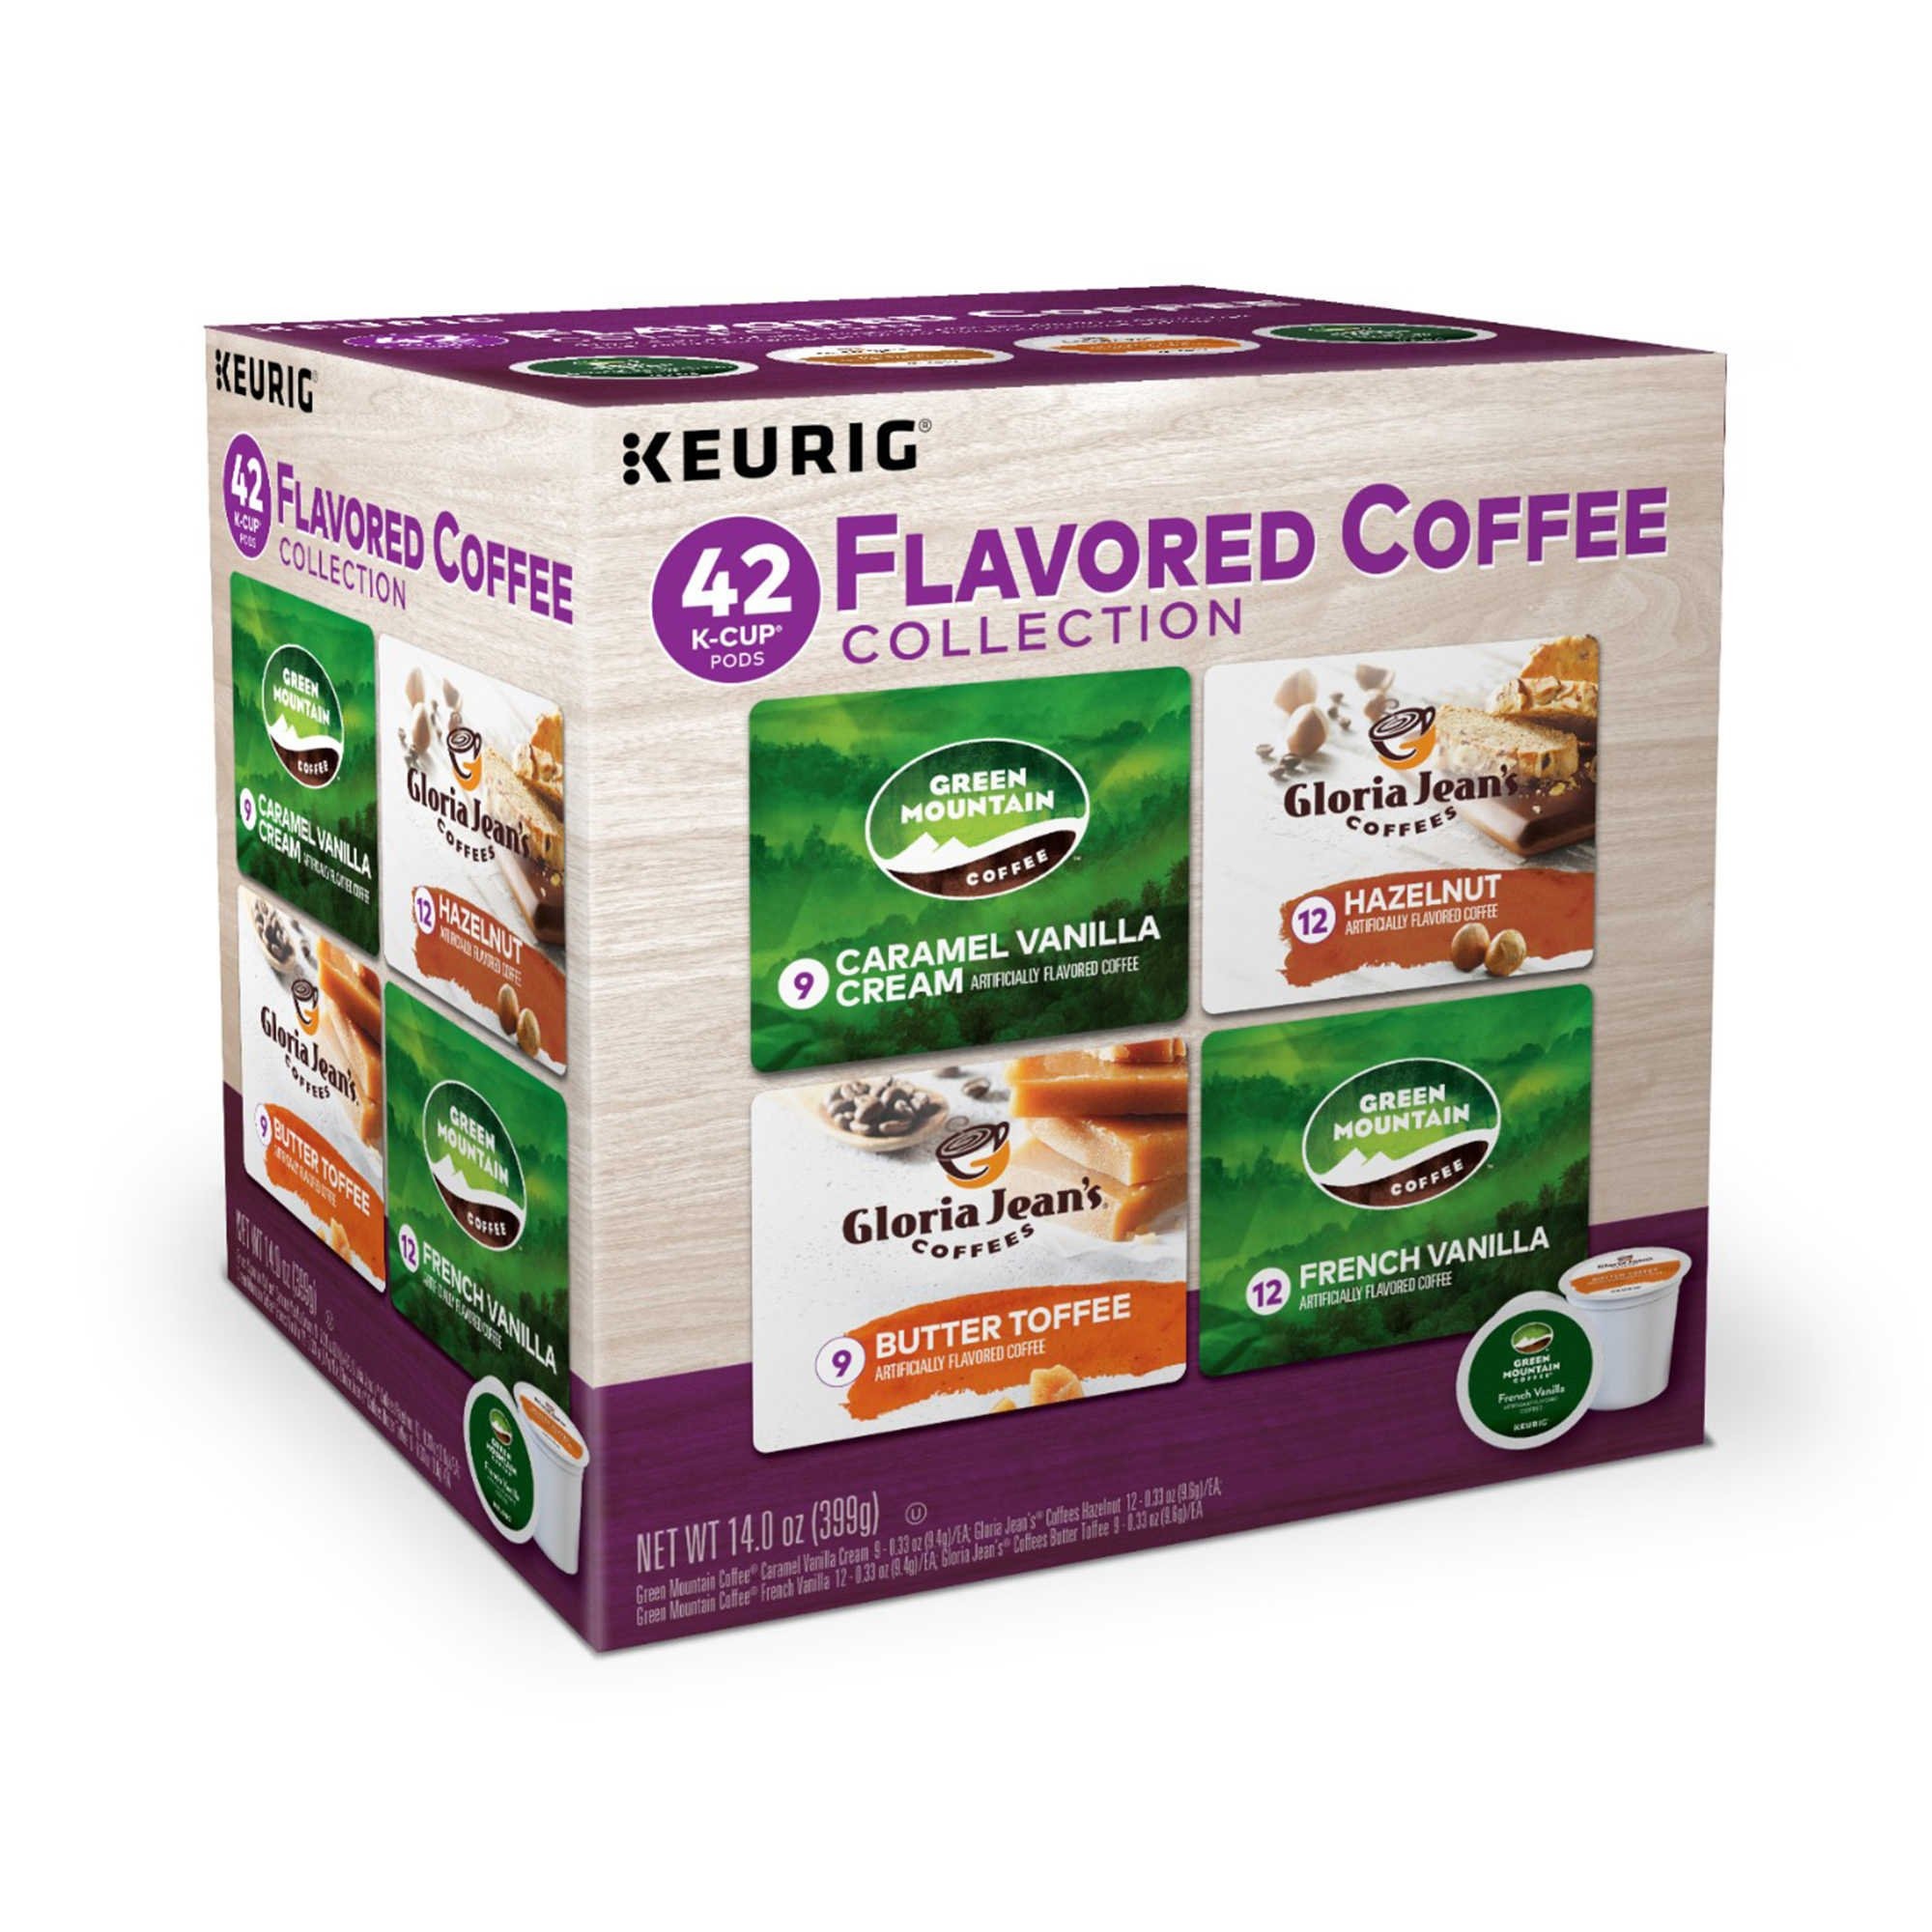
Item Name: Keurig 42ct. Flavored Coffee Collection
Value: 42.0
Unit: Count

Price: 31.24